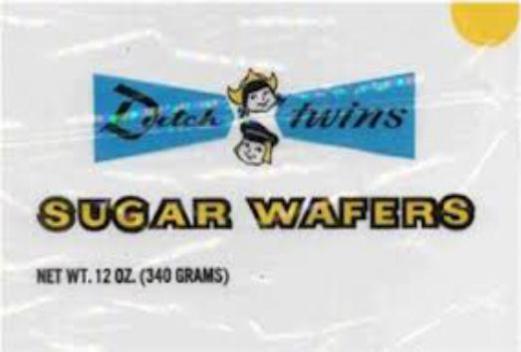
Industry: Food